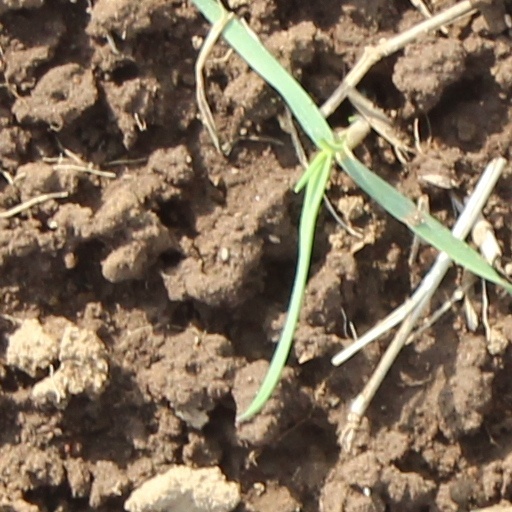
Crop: wheat